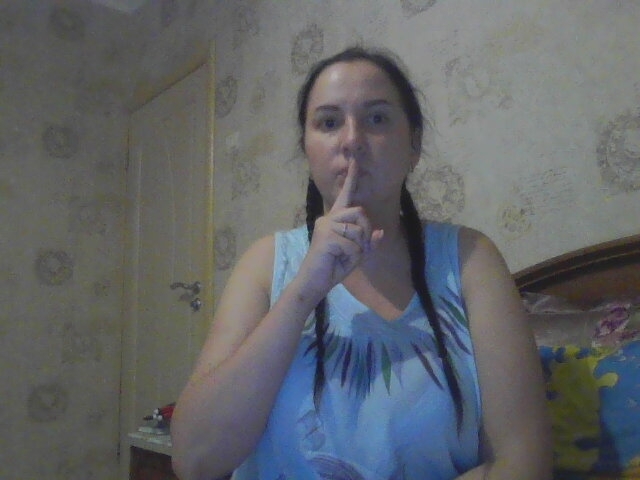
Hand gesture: mute